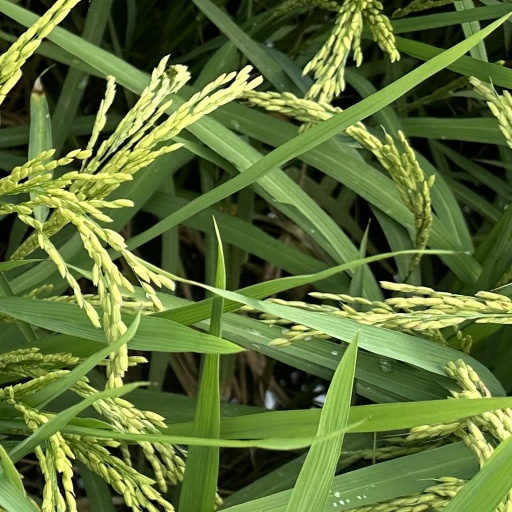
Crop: rice